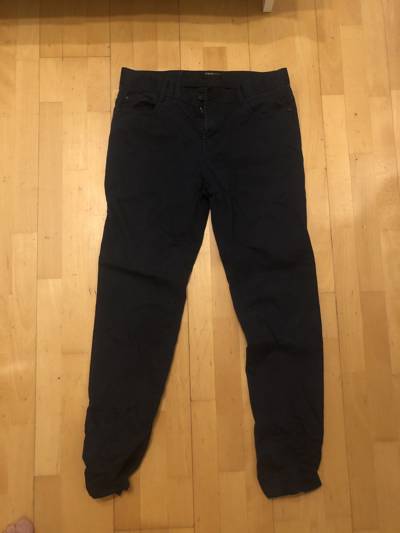
Waste category: clothes